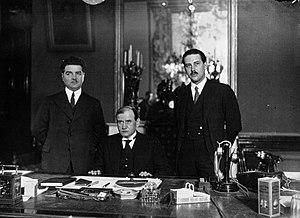
Édouard Daladier à son bureau avec deux collaborateurs, son chef de cabinet M. Clapié à gauche et M. Guy La Chambre, sous-secrétaire d'Etat à la Présidence du Conseil, photographie, négatif sur verre